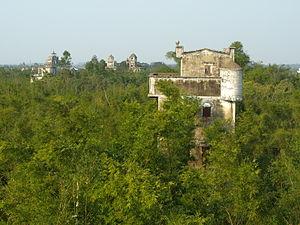
Kaiping est une ville de la province chinoise du Guangdong. C'est une ville-district placée sous la juridiction de la ville-préfecture de Jiangmen. On y parle le dialecte de Kaiping du groupe de Siyi du Cantonais.